Louise Michel station

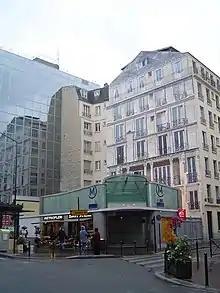
Above ground entrance

The station was opened on 24 September 1937 when the line was extended from Porte de Champerret to Pont de Levallois–Bécon. It was originally called "Vallier", after a local street.